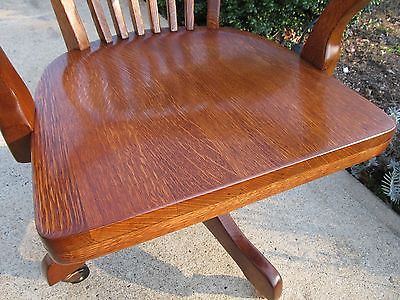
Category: chair